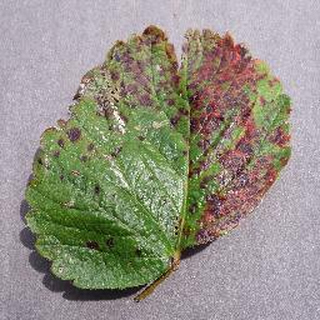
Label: strawberry_leaf_scorch